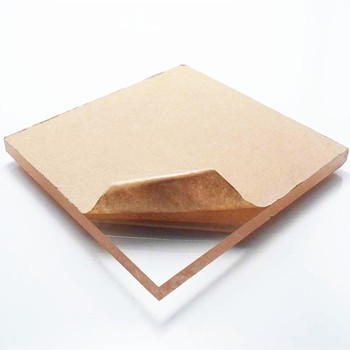
Waste category: paper